Linlithgow

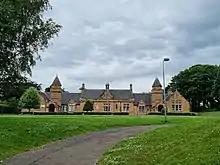
Low Port Primary School which occupies the former Linlithgow Academy Building.

The Linlithgow Union Canal Society runs a canal museum and operates narrowboat tours from Manse Road basin.